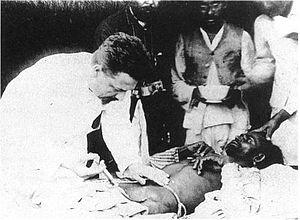
Paul-Louis Simond, né le 30 juillet 1858 à Beaufort-sur-Gervanne et mort le 18 mars 1947 à Valence, est un biologiste français, médecin de la Marine, spécialiste des épidémies. Il met en évidence le rôle de la puce du rat dans la transmission de la peste bubonique en 1898.